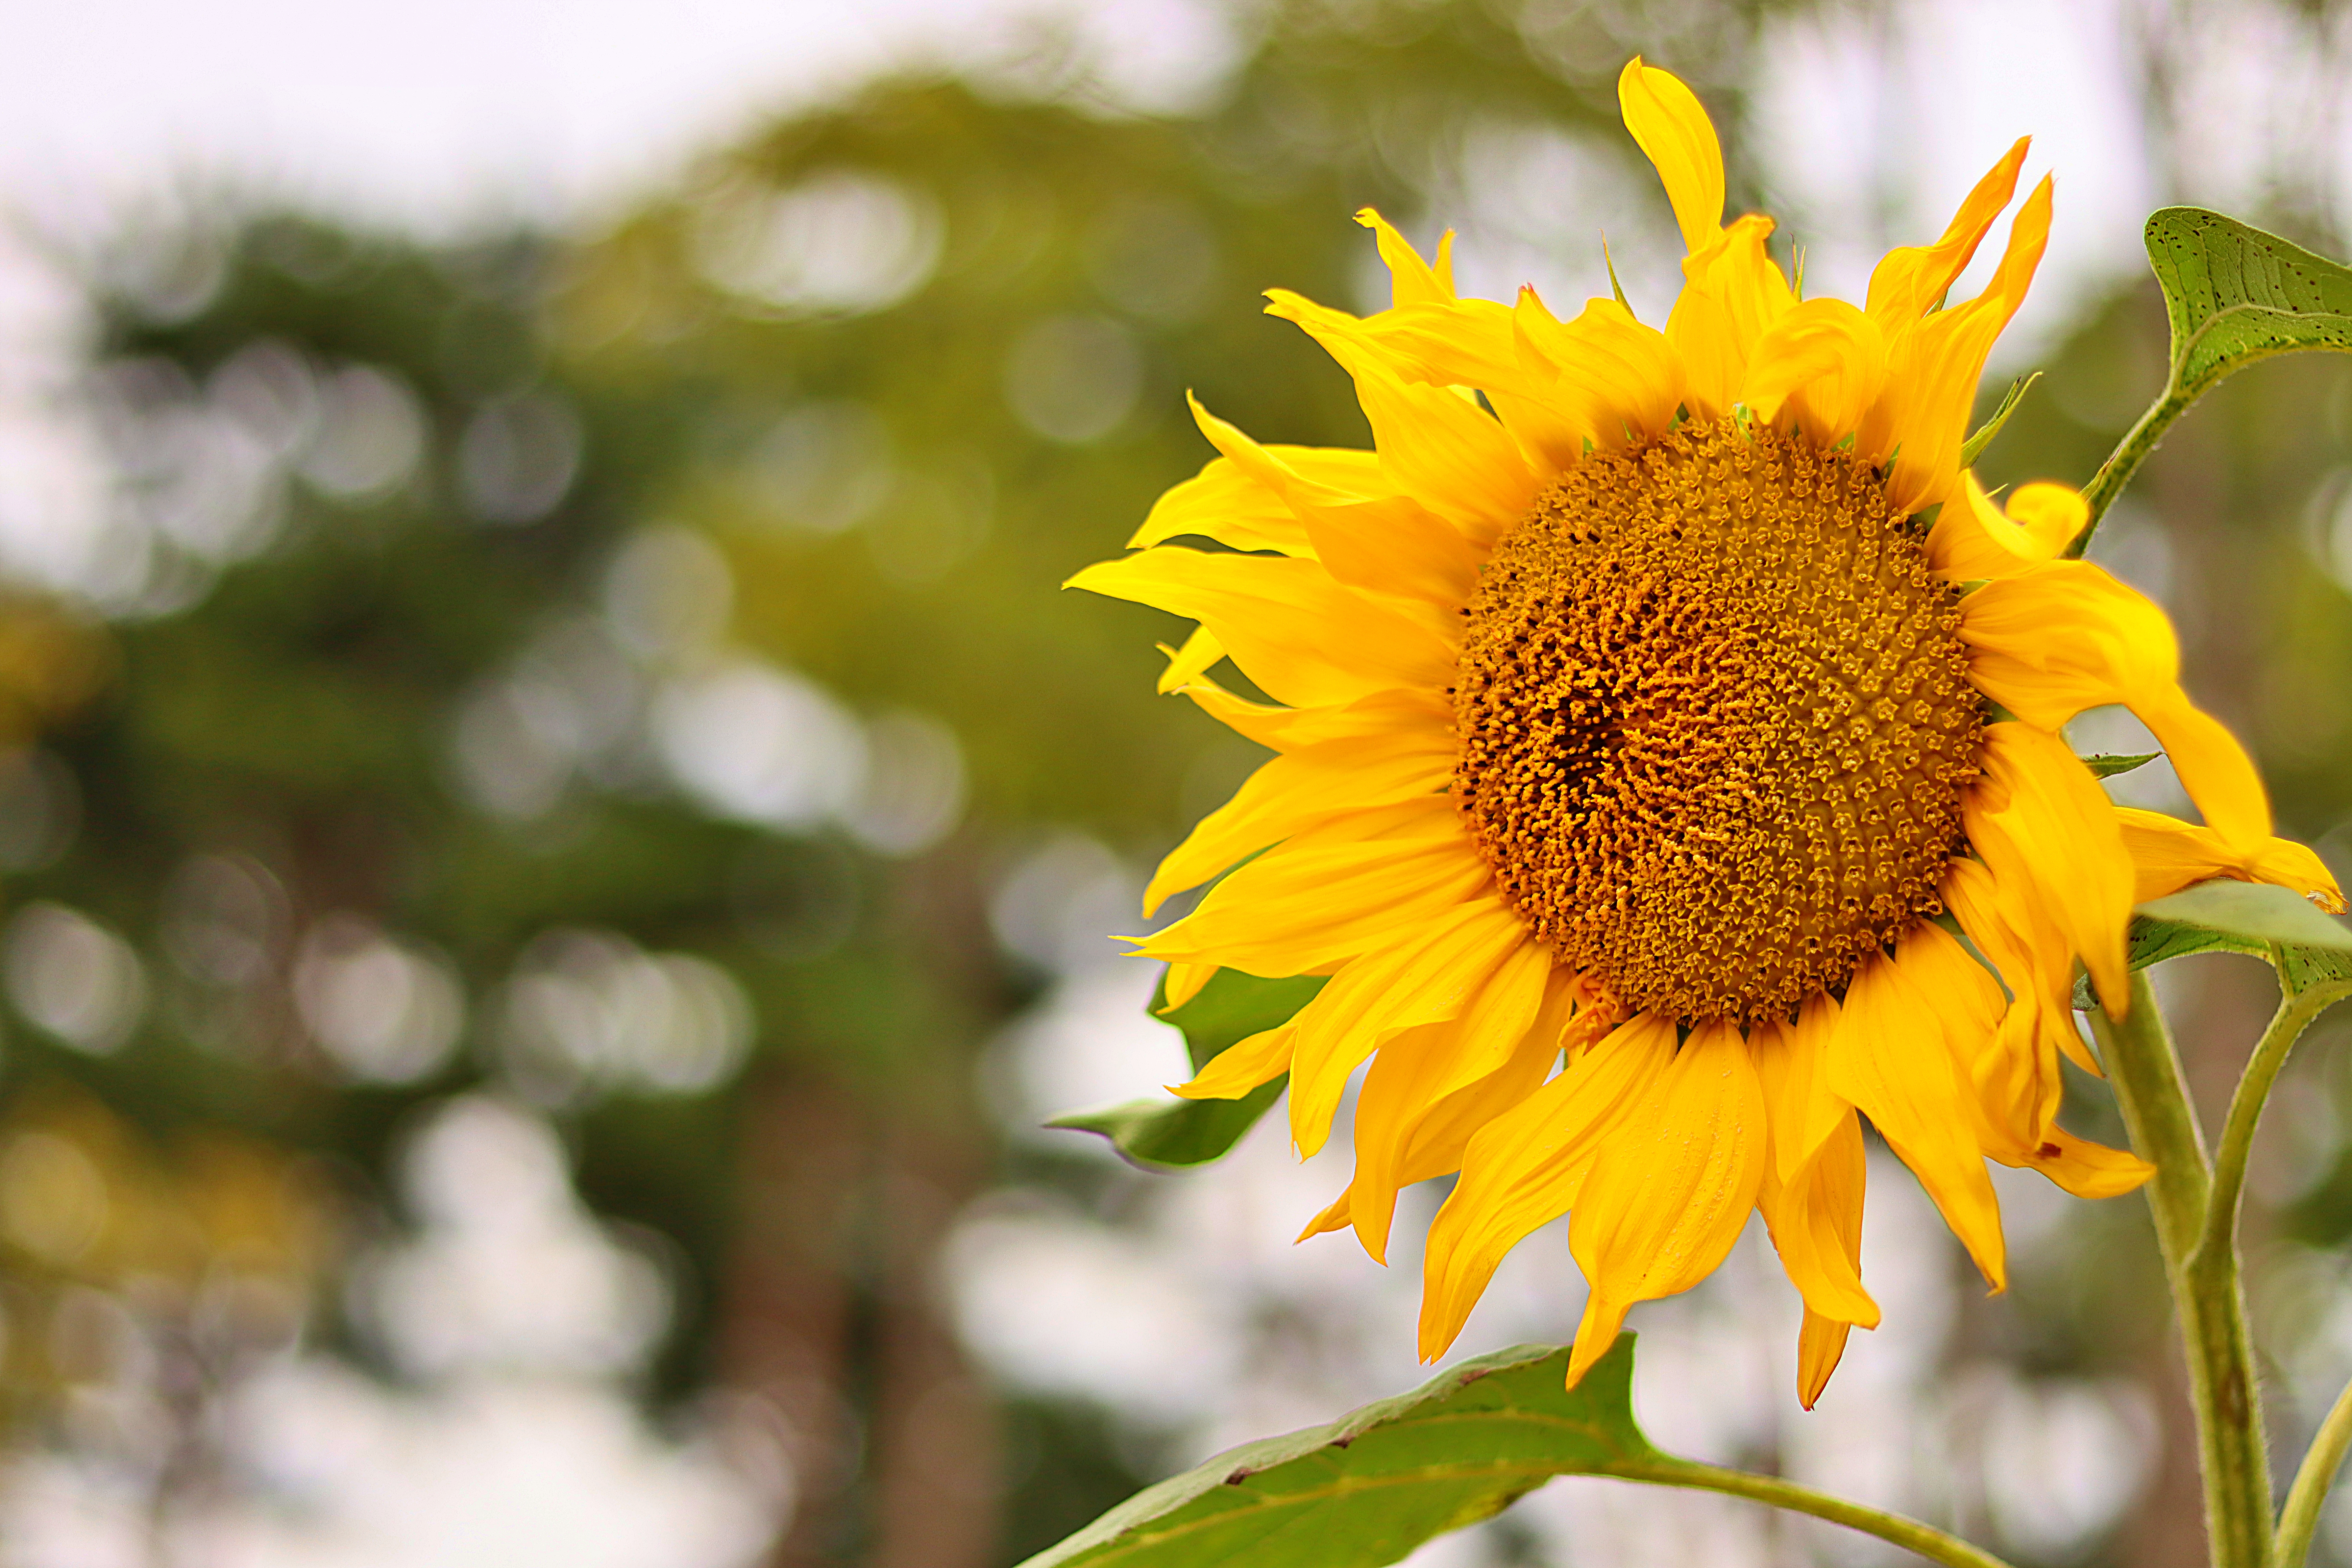
sunflower, korea, Hwaseo Park, flower, flowering plant, yellow, sky, plant, petal, pollen, field, wildflower, summer, plantation, asterales, daisy family, annual plant, sunlight, sunflower seed, cuisine, Forb